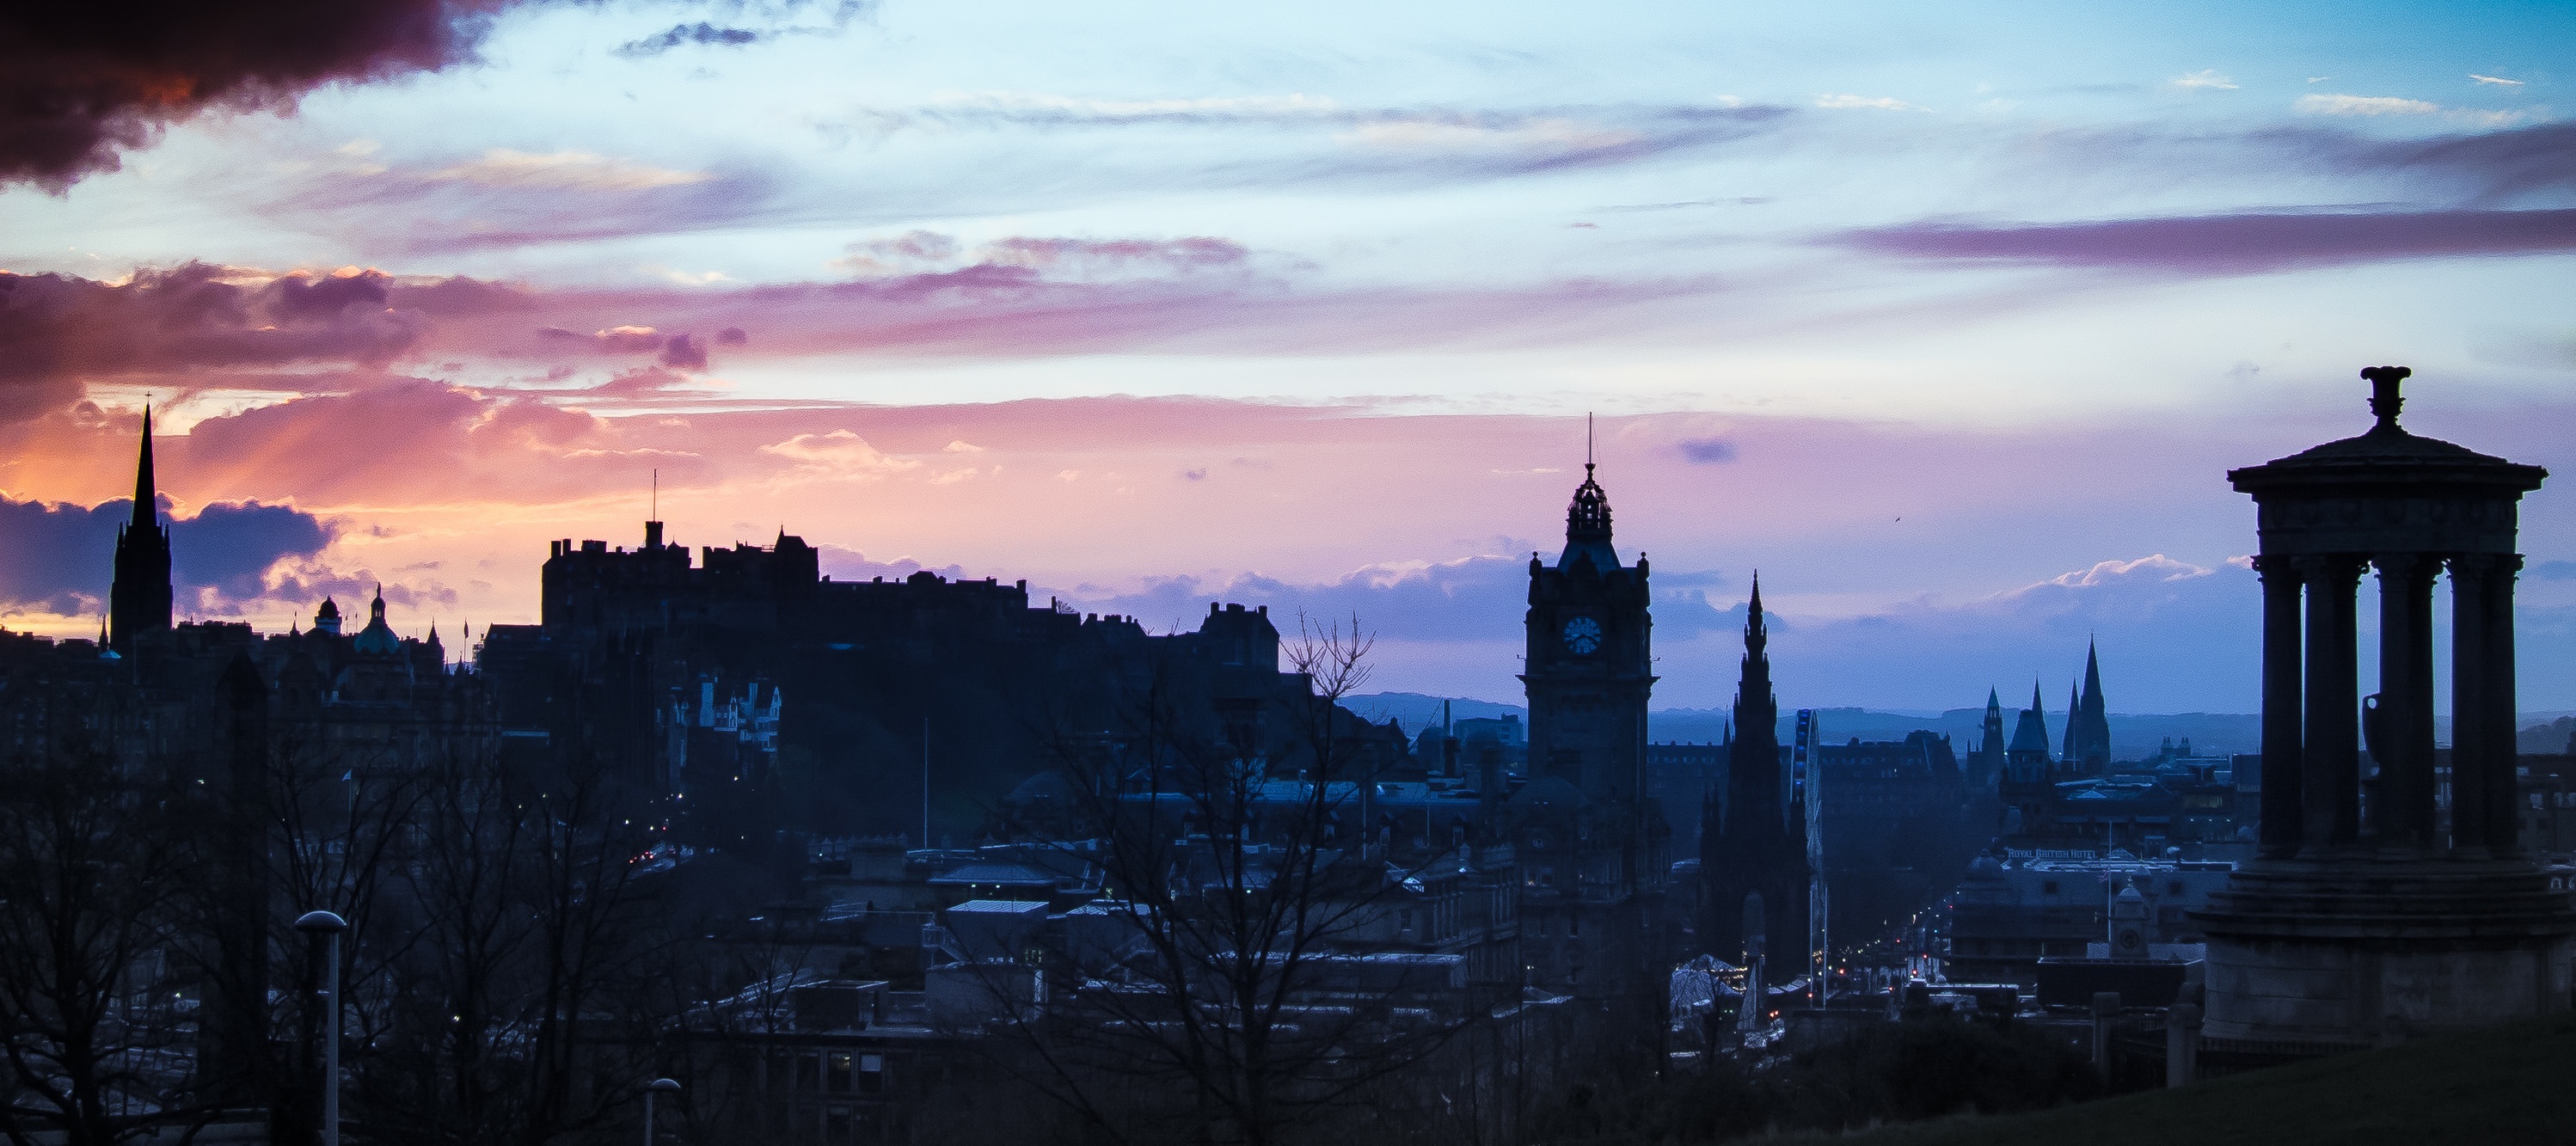
horizon, cloud, sky, sunrise, sunset, skyline, sunlight, morning, dawn, city, atmosphere, cityscape, dusk, evening, reflection, darkness, atmospheric phenomenon, atmosphere of earth